Harry Osborn (2002 film series character)

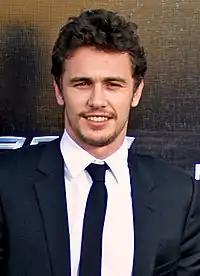
James Franco at the "Spider-Man 3" premiere in April 2007.

In the first two films, Harry's presence was noted as brooding by Anthony Lane of "The New Yorker". His conversion from one of the film series' main protagonists into a villain in the third movie was met with generally favorable responses. His portrayal in "Spider-Man 3" has been generally considered as a good conclusion to his arc and that Franco finally looked comfortable in his film role.